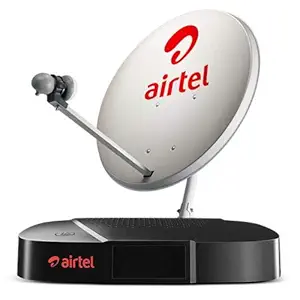
Airtel Digital TV HD Set Top Box with FTA Pack | Unlimited Entertainment + Recording Feature + Free Standard Installation (6 Months Pack)
Category: Electronics
Price: 1299 (list price: 2499)
Rating: 4.3 (301 ratings)
About this product: Airtel HD Set Top Box brings theatre-like experience to your home with HD Premium Quality Video (1080i resolution) and Dolby digital plus 5.1 surround sound|Airtel D2H allows you to pause, record and play live TV so that you never miss your favourites as you can watch them later as per your convenience|Customise one of the Cheapest DTH plans with the freedom to choose from 550+ SD & HD channels|Enjoy free delivery and hassle-free installation of your DTH Set Top Box. Any other accessory which is not a part of the standard installation will be charged separately|Included are only Basic Free to Air Channels, you can add other channels by subscribing to them and paying an additional respective amount.